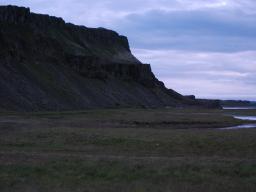
Label: Background_without_leaves